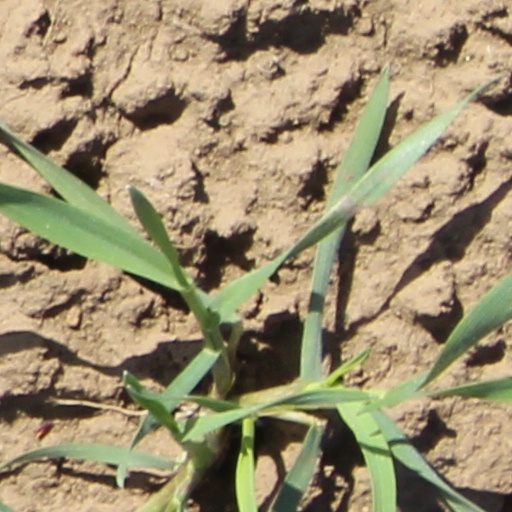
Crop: wheat